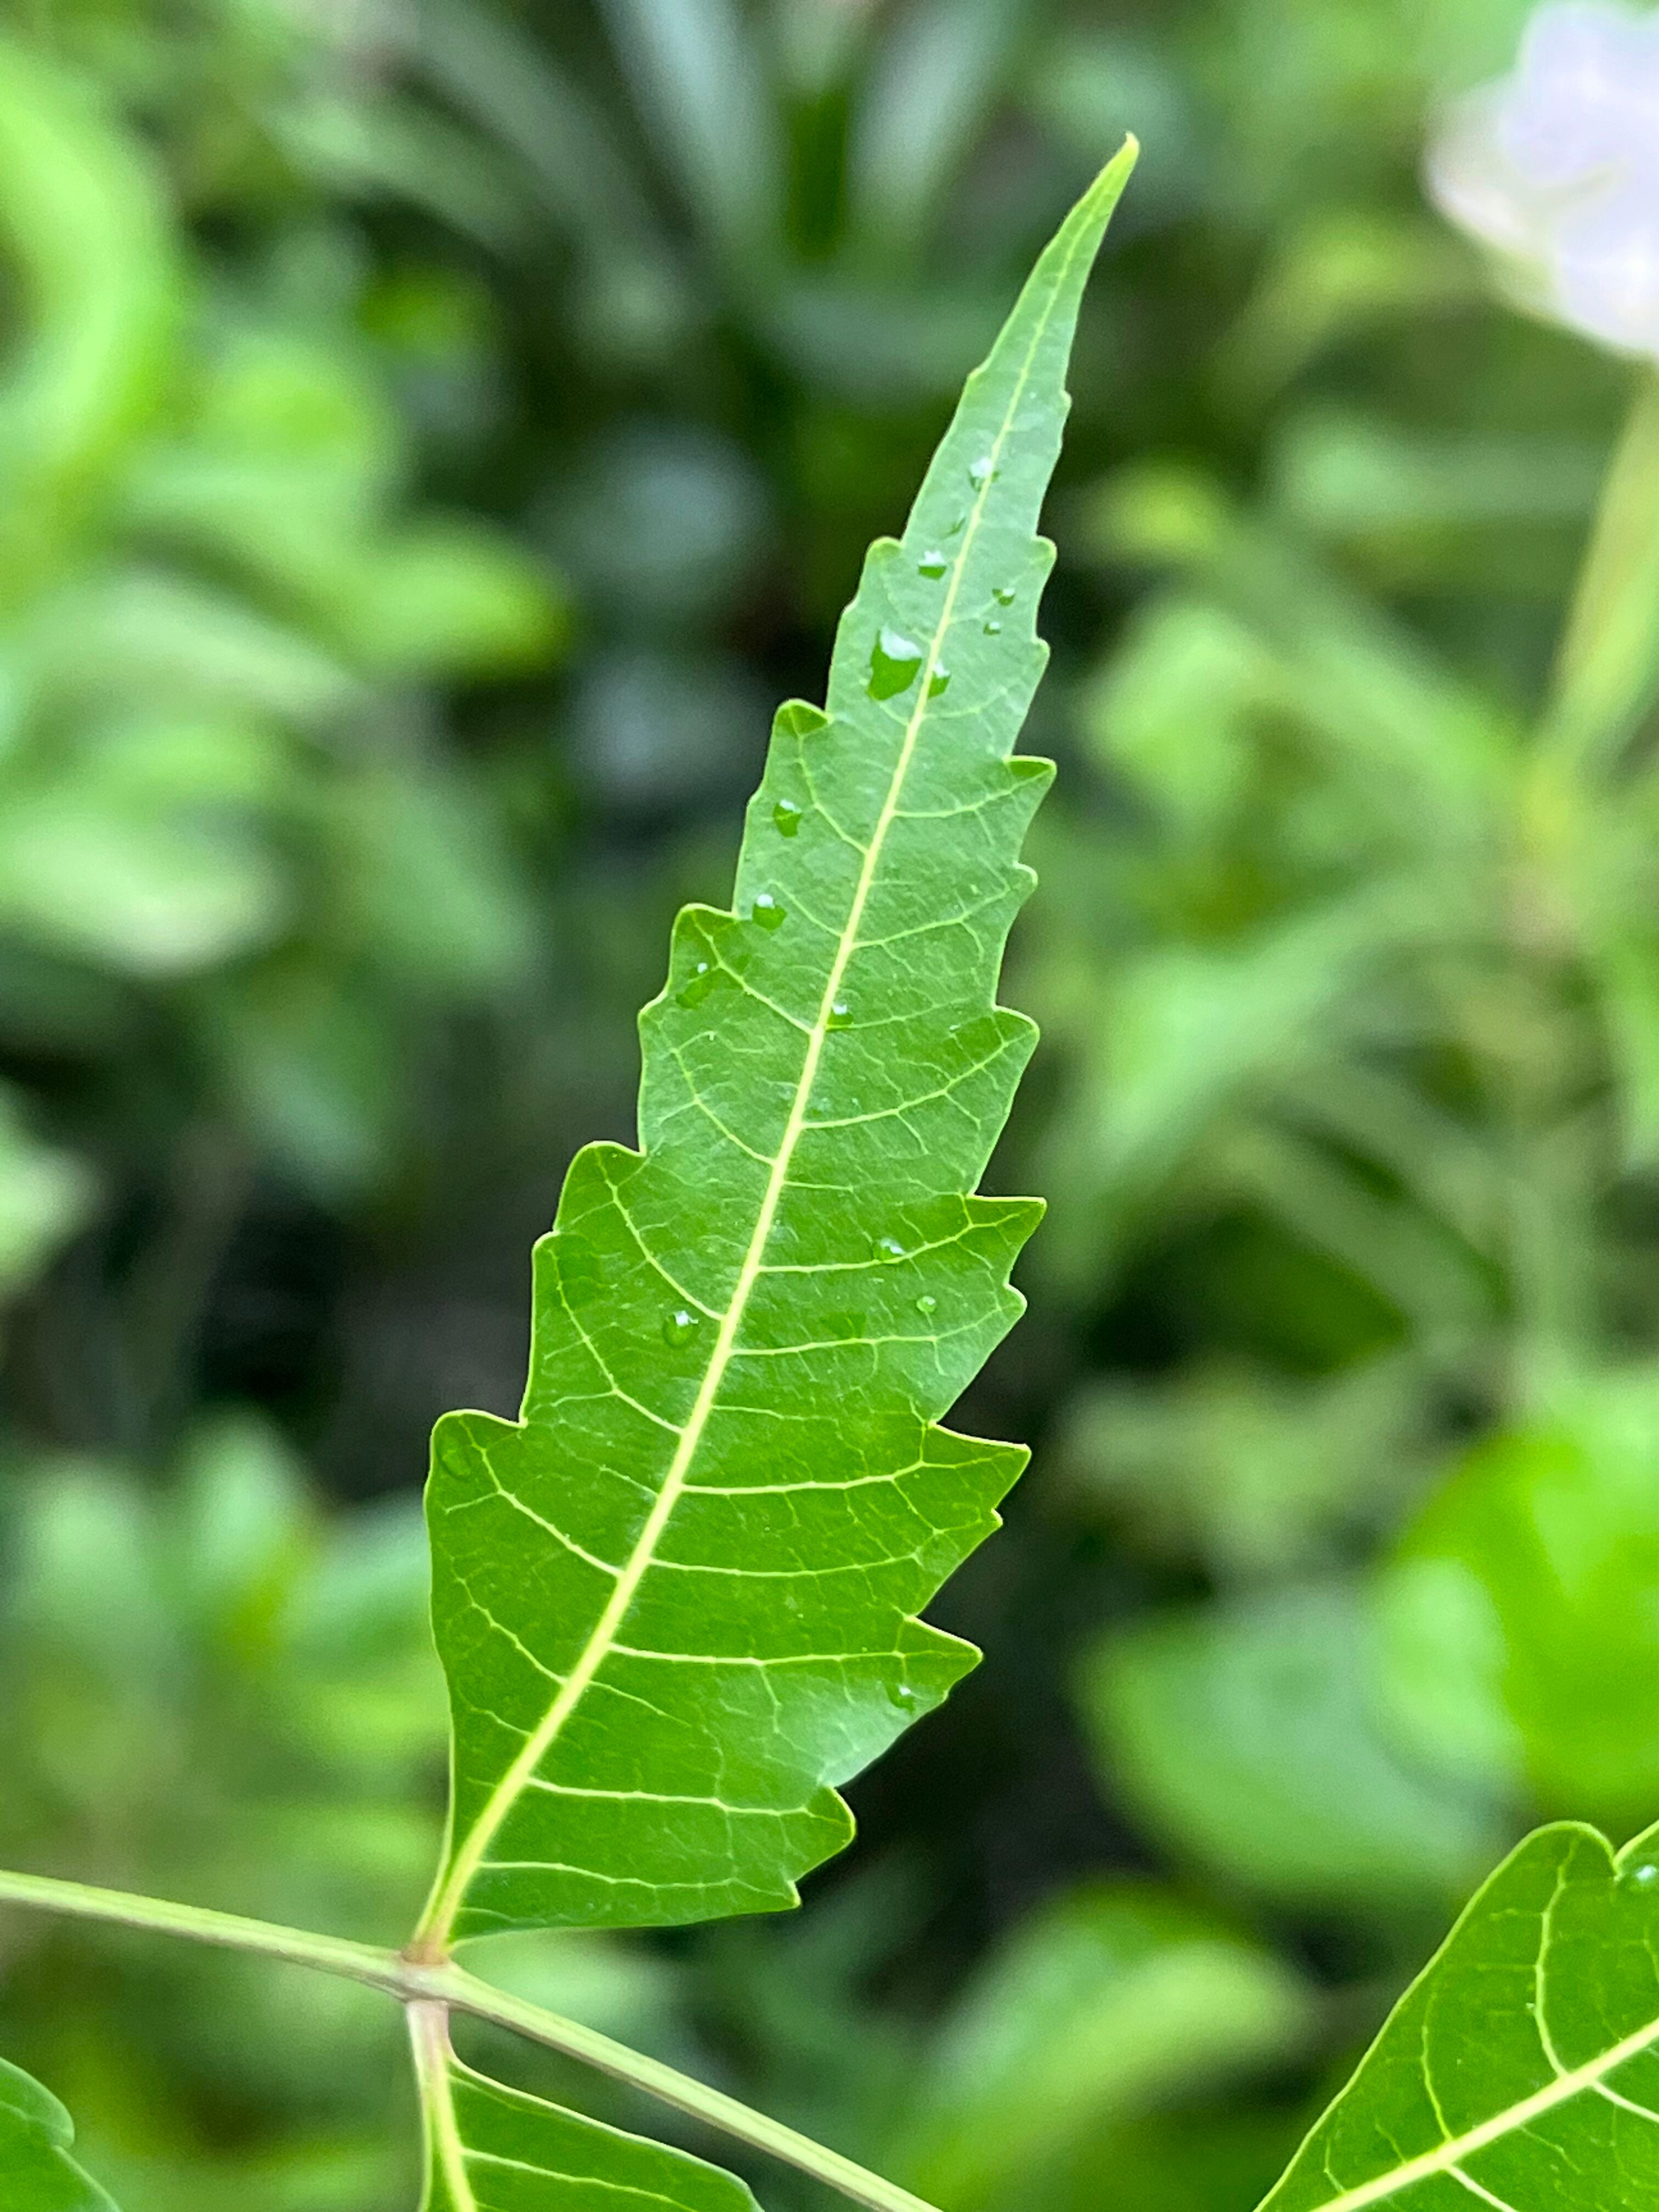
Plant species: azadirachta-indica